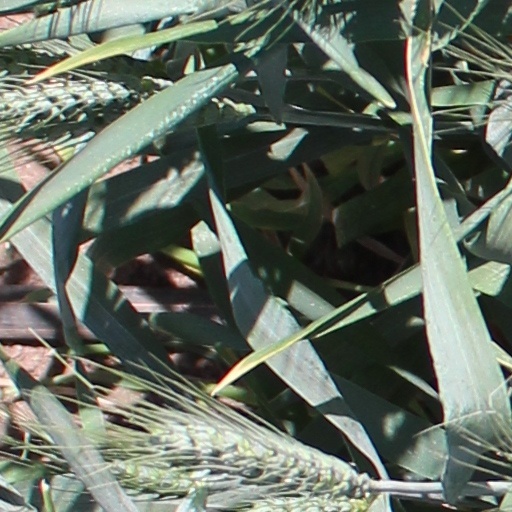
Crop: wheat